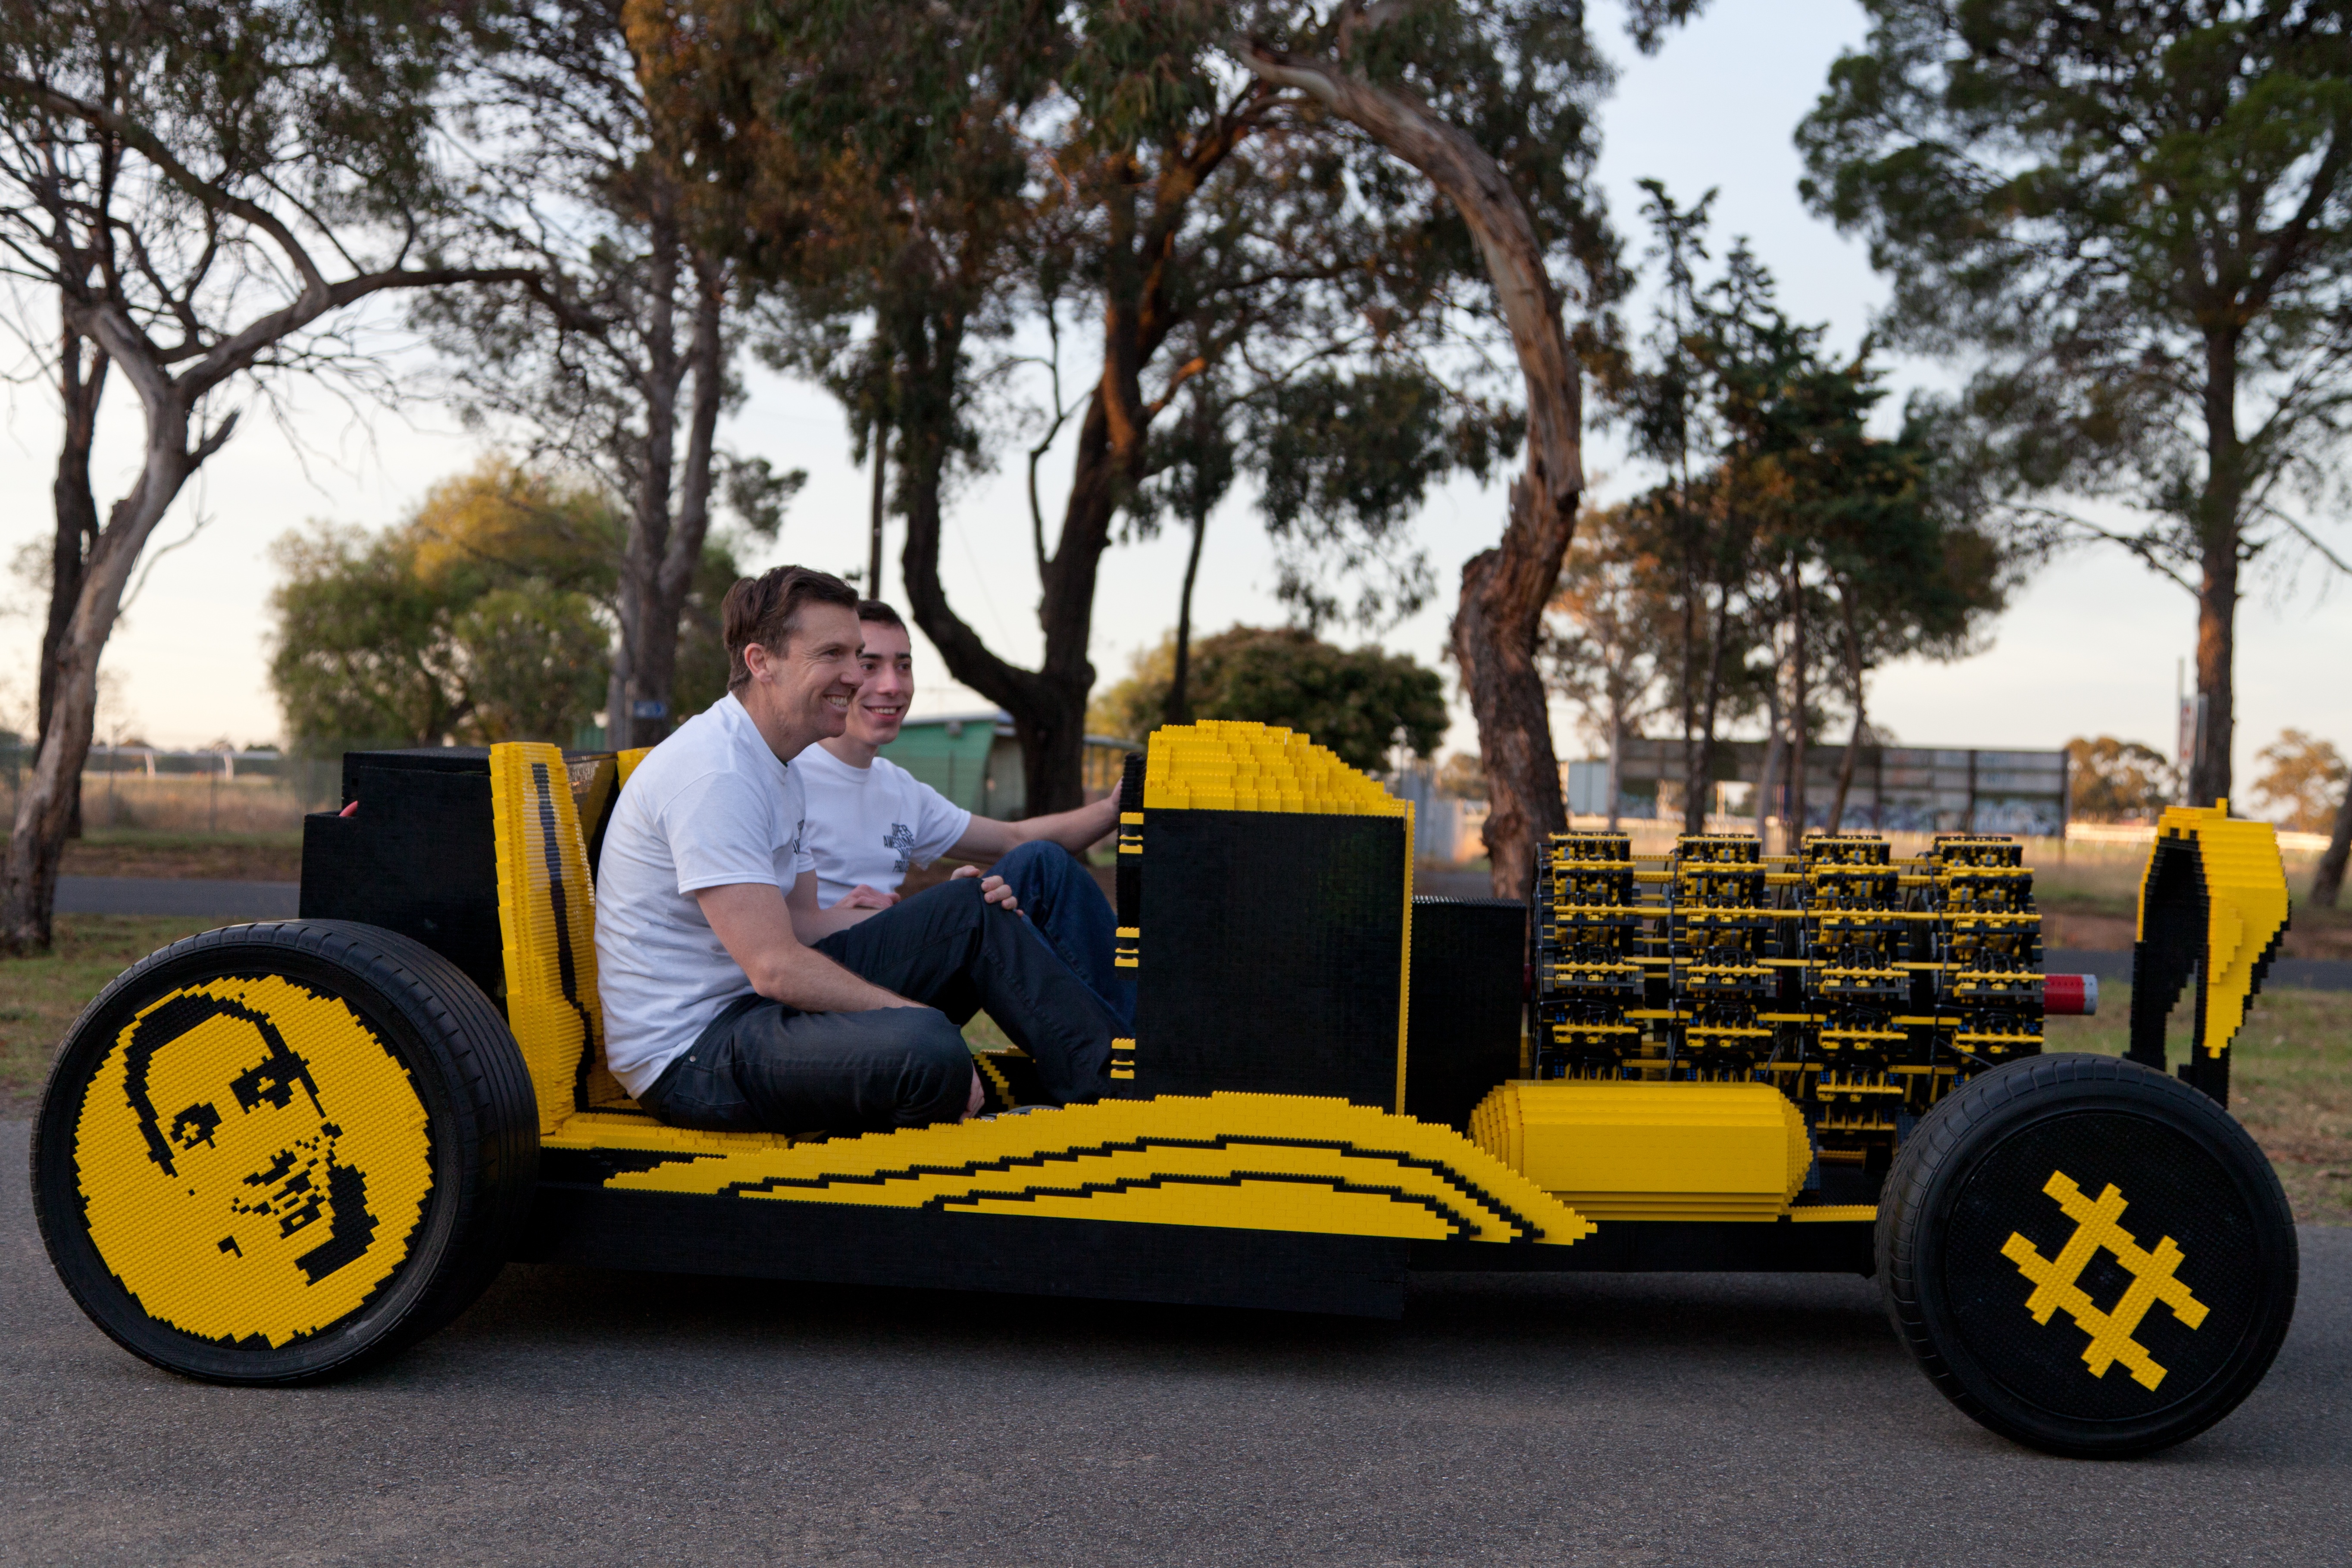
car, play, plastic, construction, model, vehicle, child, auto, black, yellow, brick, toy, vintage car, block, fun, lego, build, land vehicle, lego car, powered by air